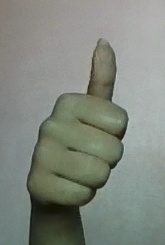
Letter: aleff